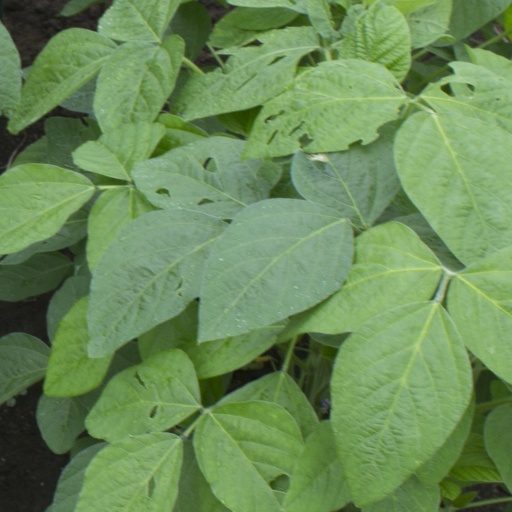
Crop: soybean